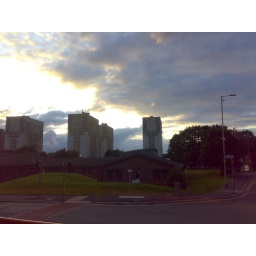
Still on the bus into town. These are some council housing towers in the suburb next to ours